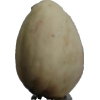
Label: pistachio